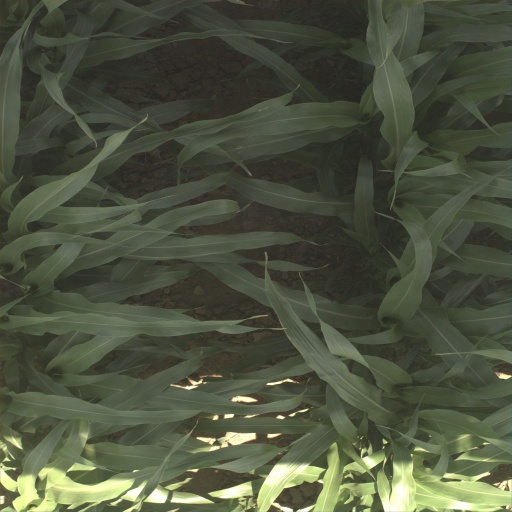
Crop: sorghum